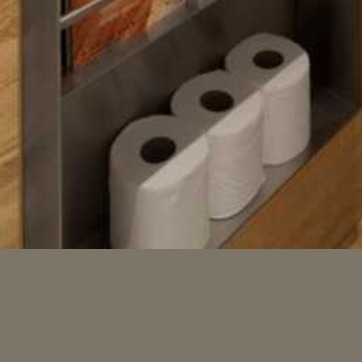
Material: paper